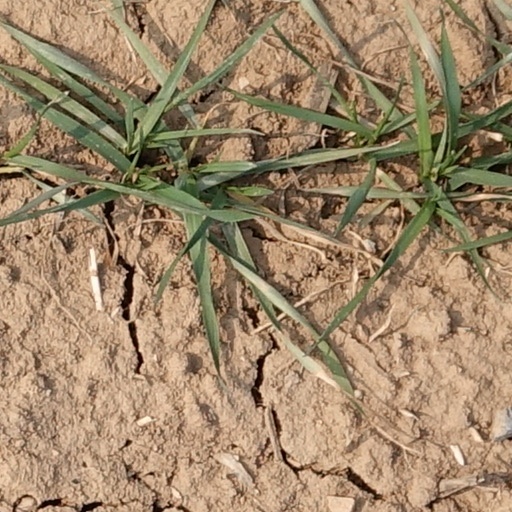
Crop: wheat